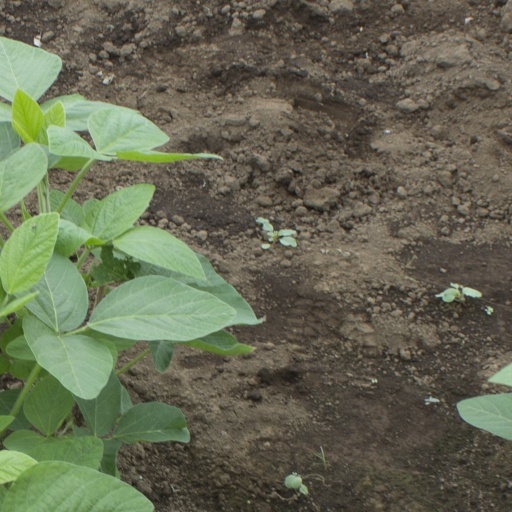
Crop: soybean